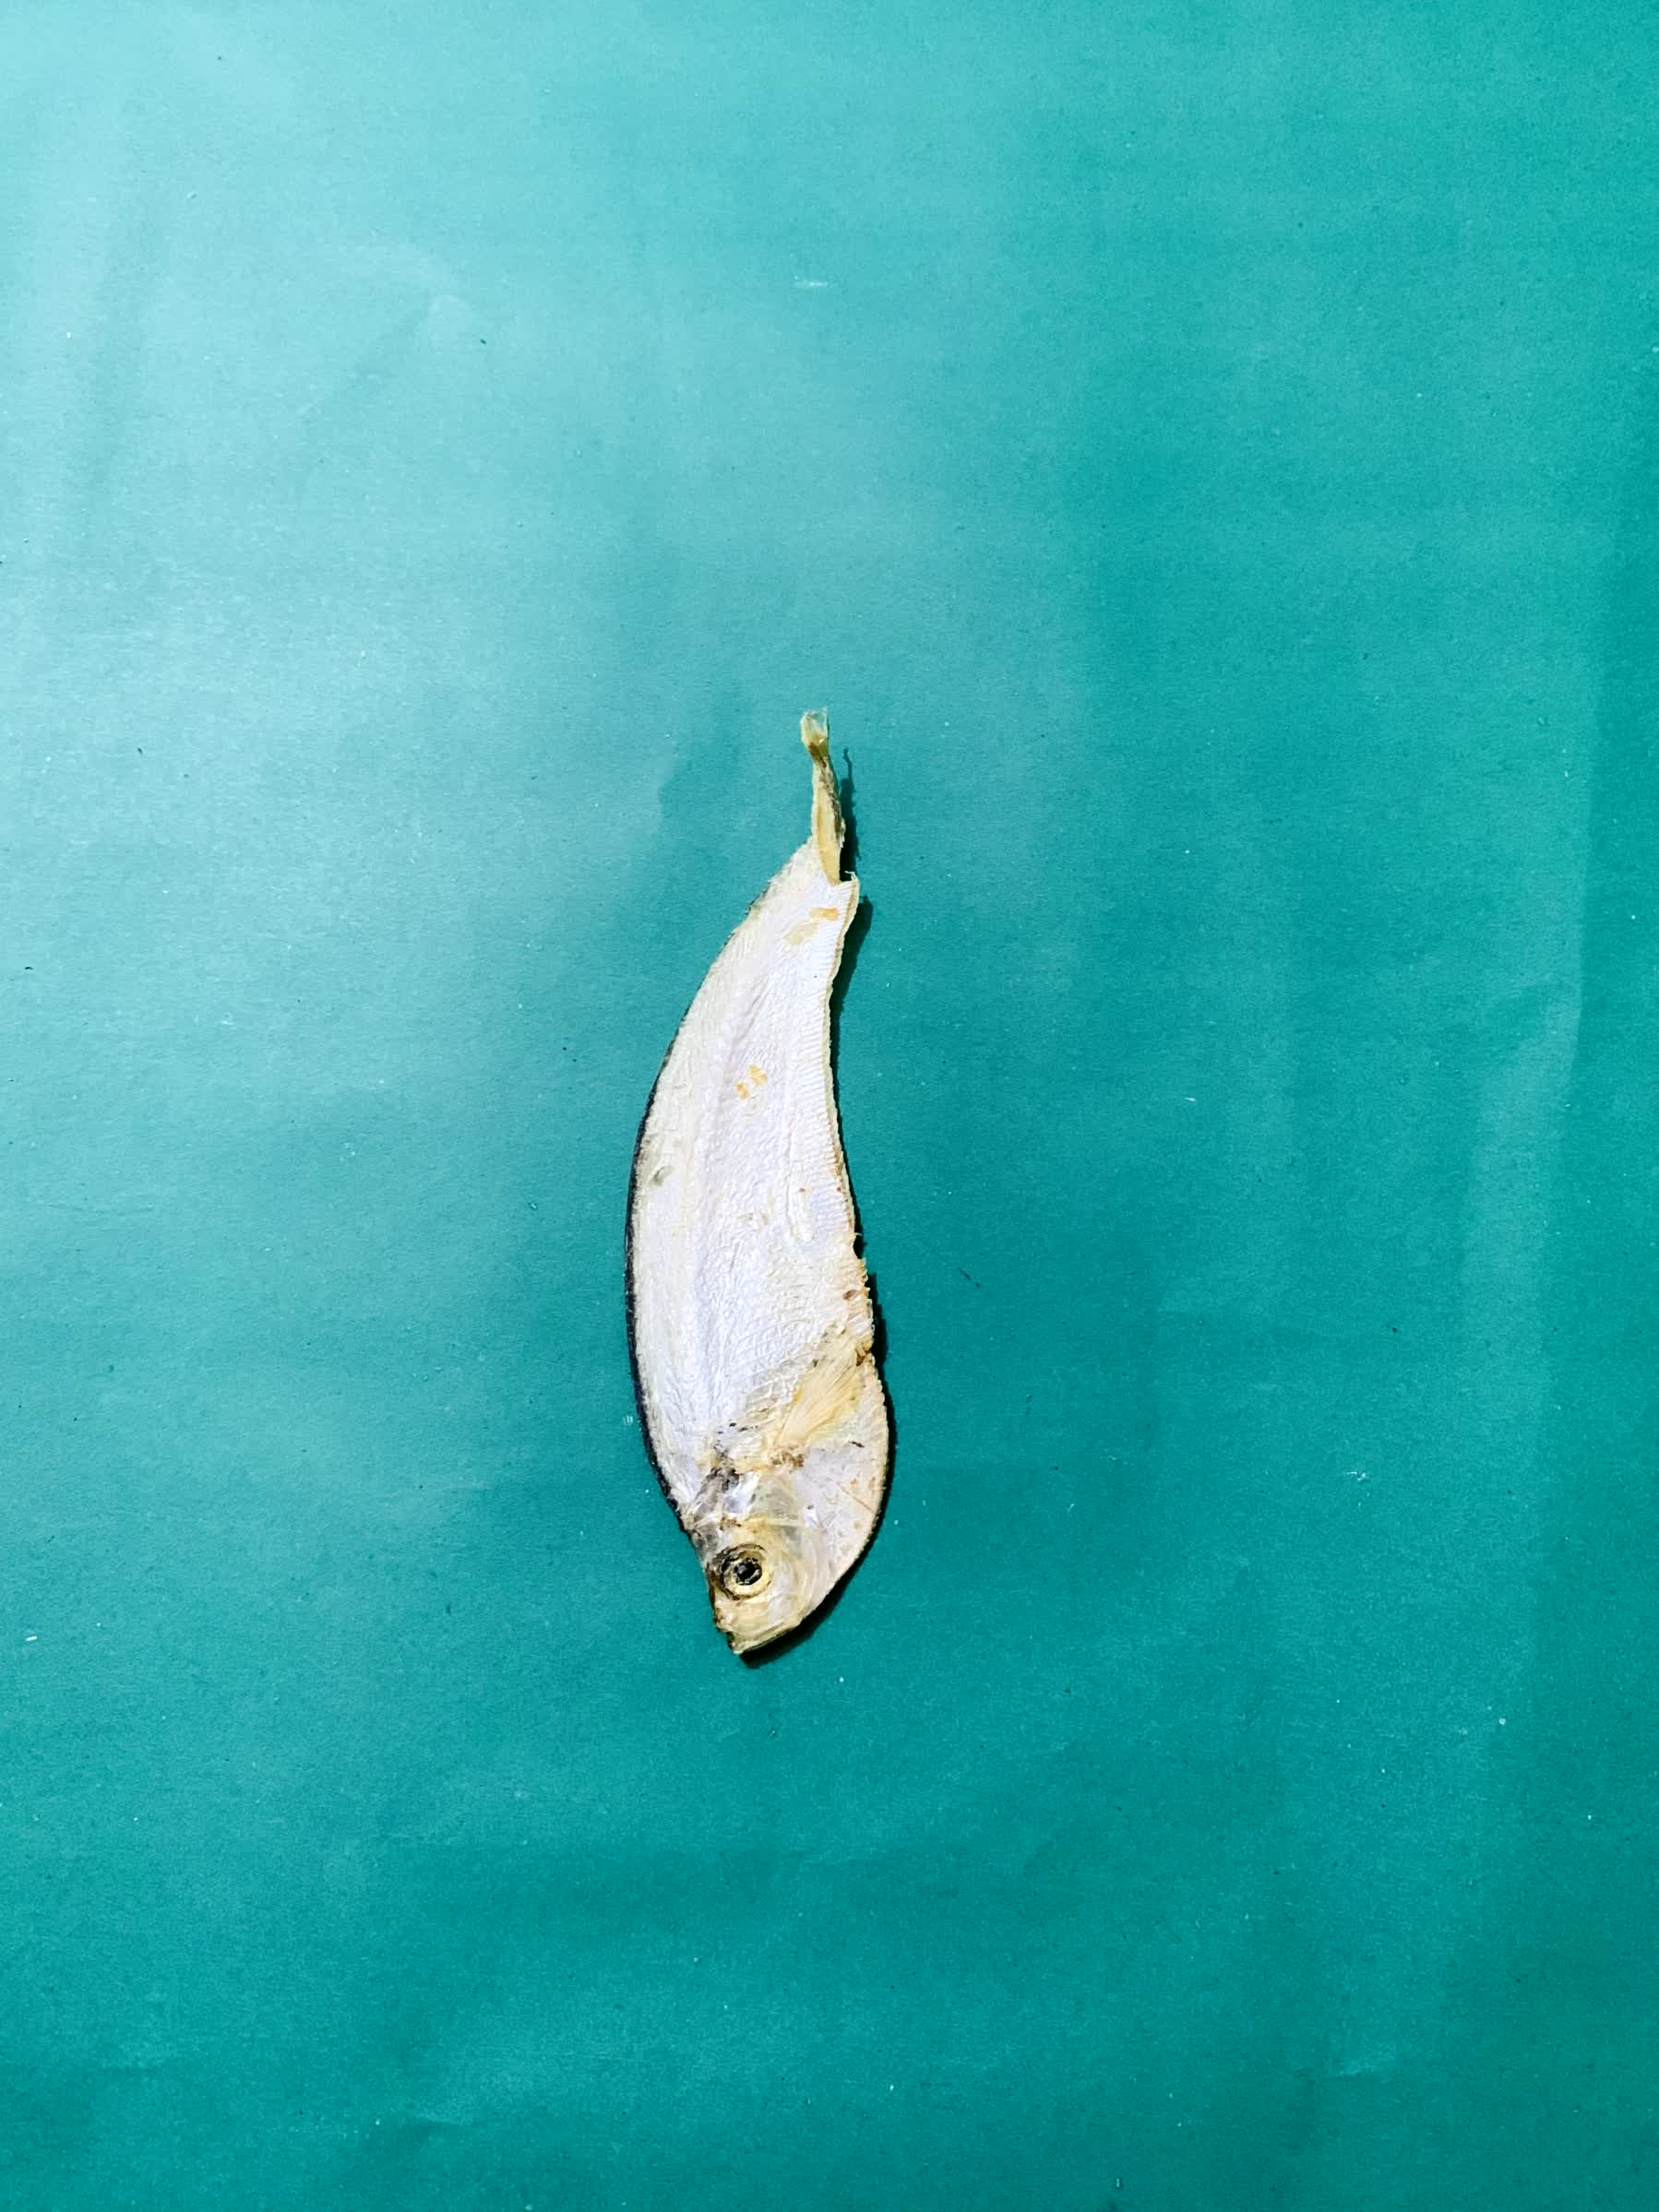
Species: Shukna Feuwa